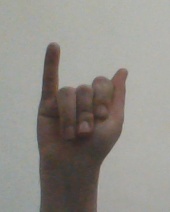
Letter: meem